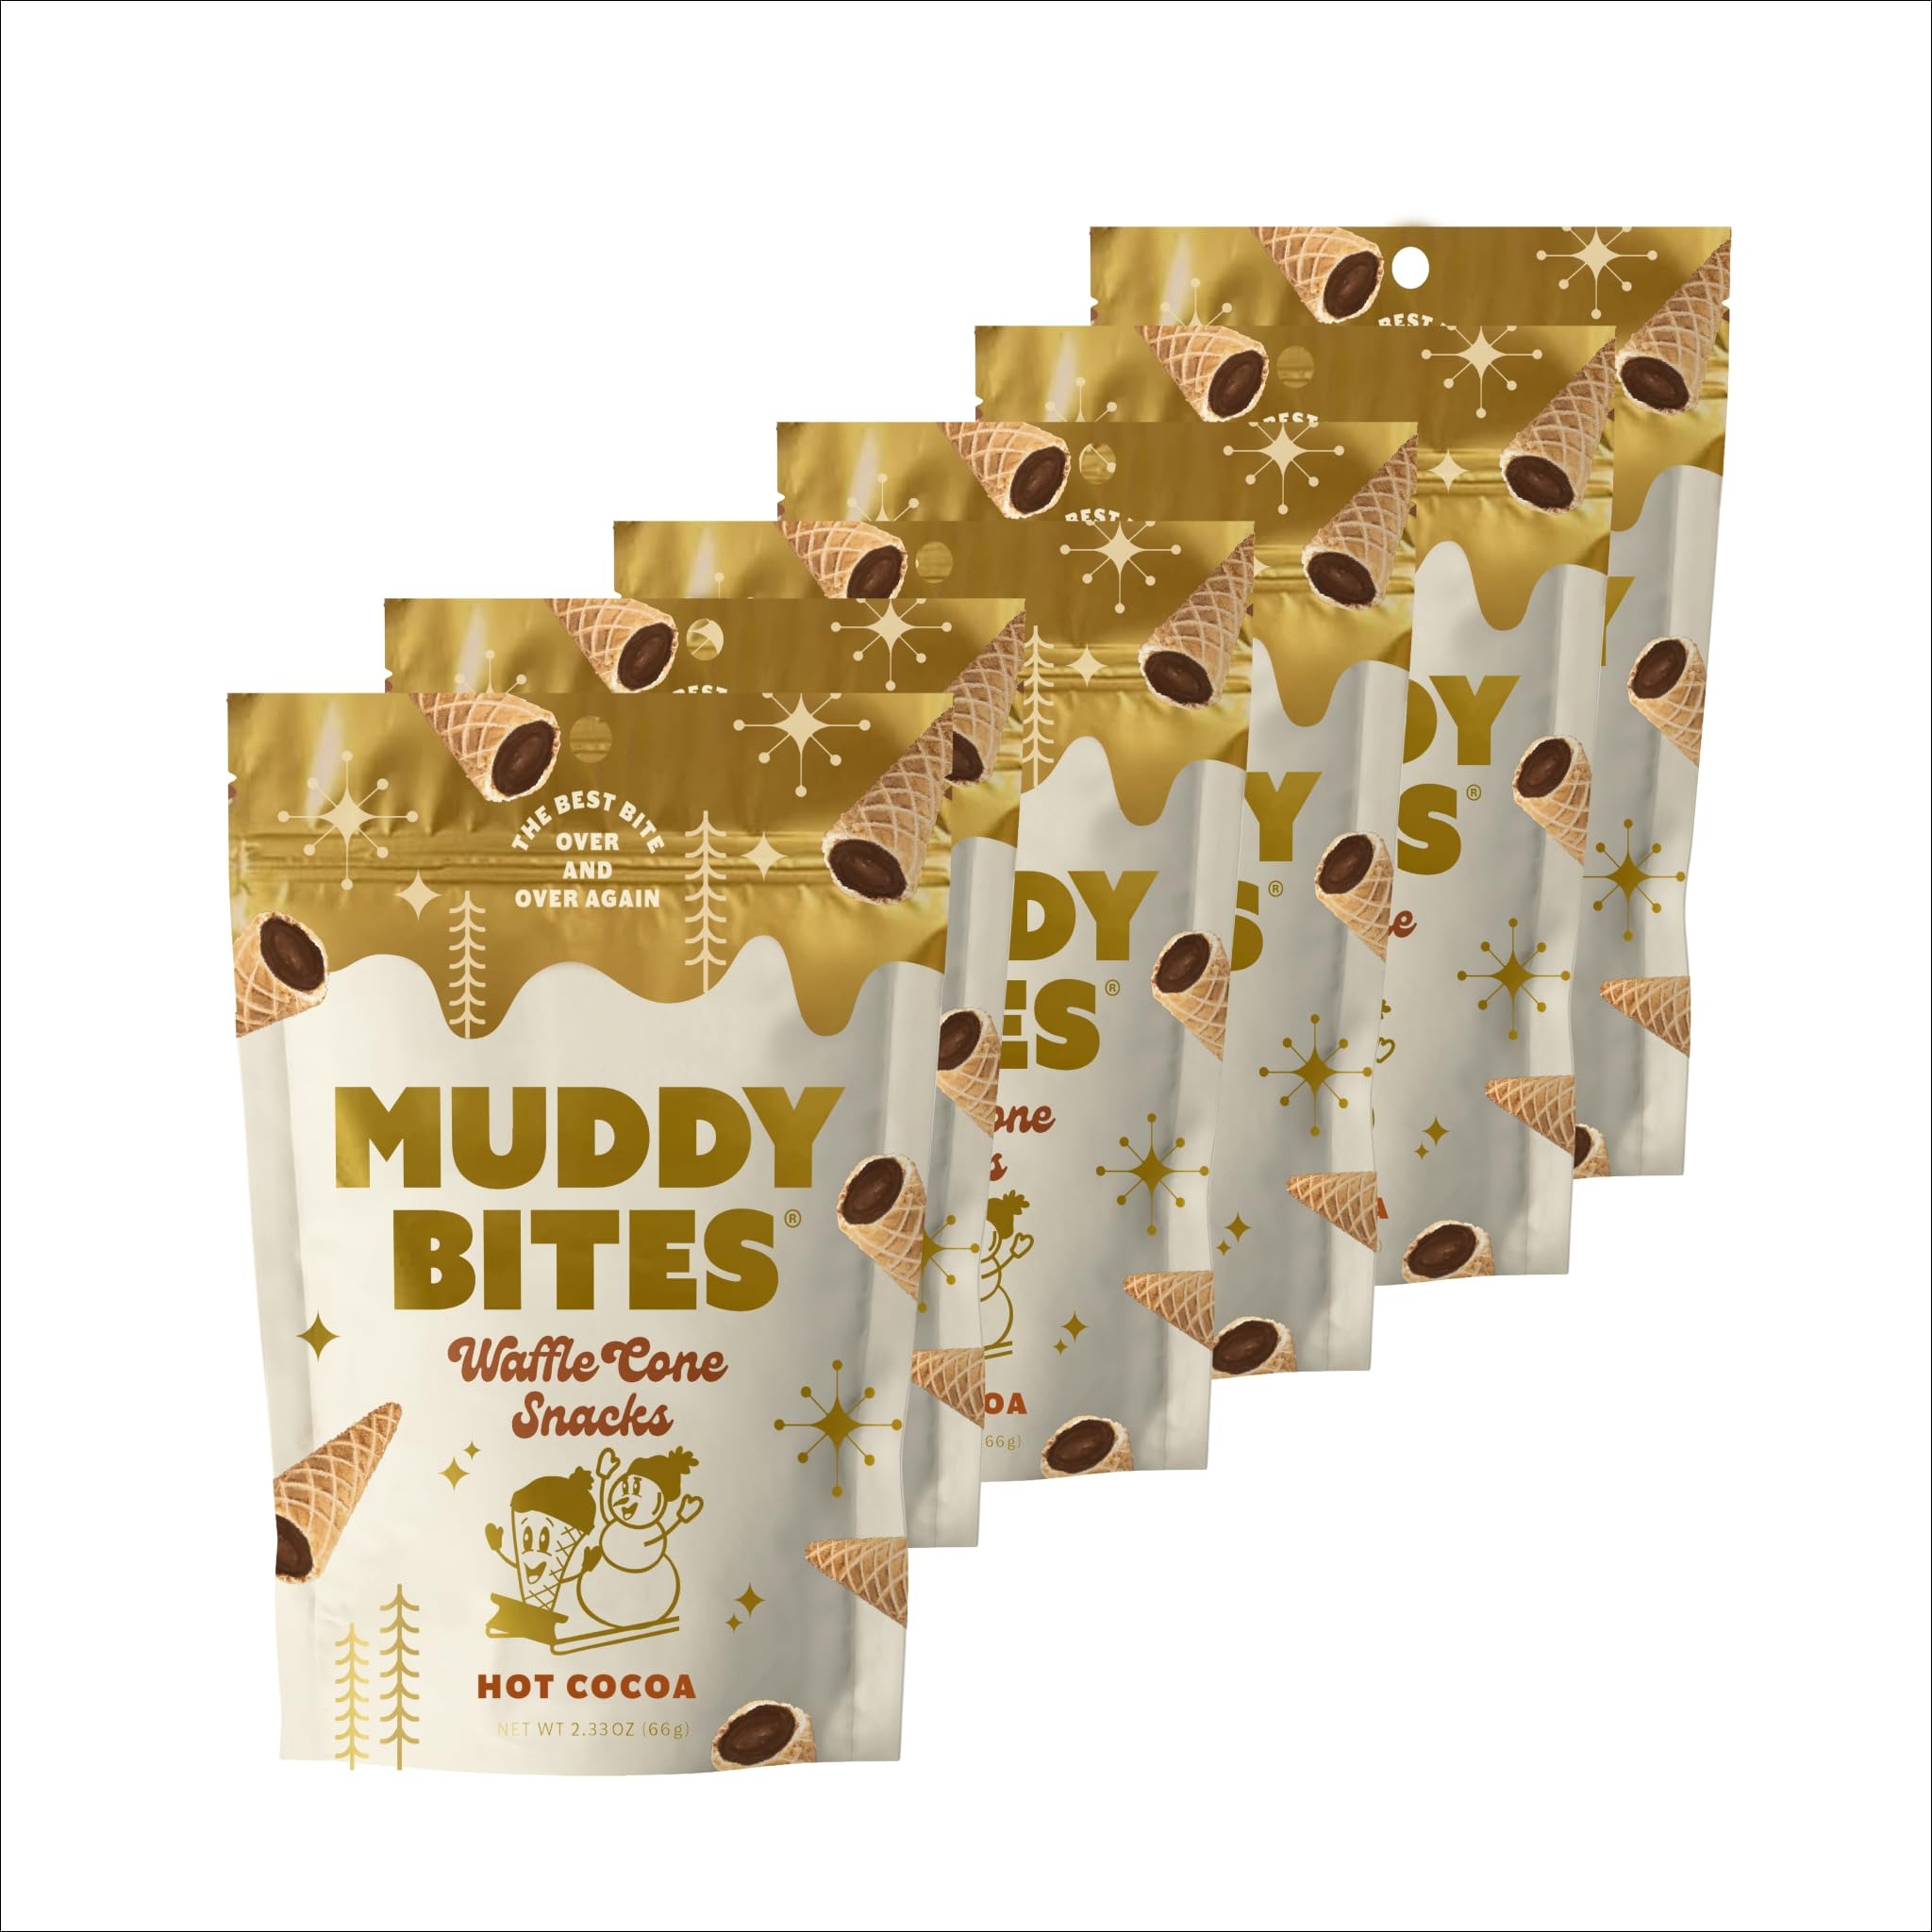
Item Name: Muddy Bites Waffle Cone Snacks Bite Sized Chocolate Filled Waffle Cones for Snack or Dessert, Hot Cocoa, Made with Cane Sugar, Non-GMO, Kosher (Hot Cocoa, 6 Bags)
Bullet Point 1: HOLIDAY SEASON EXCLUSIVE: While you are free to enjoy other Muddy Bites flavors year-round, these Hot Cocoa Muddy Bites will only be here for the Holiday Season! Make your season extra special this year with these unique holiday snacks.
Bullet Point 2: A PERFECT HOLIDAY GIFT: Hot Cocoa Muddy Bites are perfect for gift exchanges, holiday parties, or a simple stocking stuffer!
Bullet Point 3: A NOSTALGIC SNACK: Do you remember growing up eating sundae cones and getting to the bottom and savoring that last bite of the cone filled with chocolatey perfection? This time we reimagined your favorite holiday drink, hot chocolate with marshamellows, into a mini crunchy waffle cone snack. Spread your holiday memories with the best bite, every bite!
Bullet Point 4: SIMPLE, HIGH QUALITY INGREDIENTS: We’ve sourced delicious premium chocolates and cones made from simple ingredients that are Kosher. We source high quality ingredients so you can snack with peace of mind.
Bullet Point 5: 130-140 CALORIES PER SERVING: This surprisingly indulgent snack isn’t too indulgent. There are about 300-310 calories per bag of Muddy Bites which works out to 130-140 calories per serving (Depending on Flavor).
Bullet Point 6: A VERSATILE HOLIDAY TREAT: Eat Muddy Bites straight out of the bag, in a big bowl of ice cream, or topped on holiday desserts like cupcakes or cookies. With a chocolate snack this versatile and delicious, the possibilities are endless!
Bullet Point 7: RESEALABLE PACKAGING: Enjoy our resealable packaging for easy and safe storage so you can eat the best part of a sundae cone over and over again! Due to our products containing chocolate we recommend keeping in a cool or room temperature environment when received
Product Description: A rich, velvety taste of chocolate combined with a smooth, marshmallowy touch, all nestled into a mini crunchy waffle cone snack — just like a warm cup of cocoa by the fire.
Value: 1.0
Unit: Count

Price: 42.99